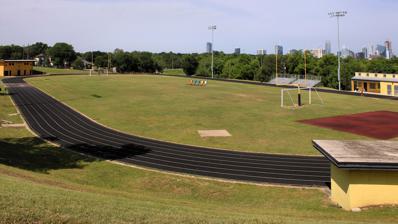
Building: Anderson Stadium
Country: United States of America
Year built: 1953
Historic football stadium in east Austin, Texas Anderson Stadium Viewed from the slope to the northeast Address Austin, Texas United States Type Stadium Acreage 7 acres (2.8 ha) Construction Built 1953 ( 1953 ) Renovated 1993–1994 Anderson Stadium U.S. National Register of Historic Places Show map of Texas Show map of the United States Coordinates 30°16′12″N 97°42′36″W / 30.270°N 97.710°W / 30.270; -97.710 NRHP reference No. 100007202 Added to NRHP February 3, 2022 Anderson Stadium , also known as Yellow Jacket Stadium , is a historic football and track and field facility in East Austin, Texas . The stadium was built in 1953 as the football facility on what was then the campus of L.C. Anderson High School , Austin's only public high school open to African Americans under racial segregation . Closed in 1971 as part of a school integration plan and restored in the 1990s, Anderson Stadium was added to the National Register of Historic Places in 2022. History After the publication of the 1928 Austin city plan , the municipal government of Austin, Texas , made a policy of encouraging racial segregation in the city by concentrating " separate but equal " public amenities for African American citizens in East Austin. These included one Austin Public Schools high school for black students, L.C. Anderson High School . When Anderson High School moved to a new site in 1953, the new campus was built with its own football and track and field facility with stadium seating, an unusual feature at a time when most black high schools in Texas had to share sports facilities with nearby schools for white students. Anderson's Friday night games and frequent community events made the stadium an important public space in the East Austin black community. Anderson Stadium, also known as Yellow Jacket Stadium (after the Anderson High School mascot ), was used actively from its construction in 1953 through 1971, during which time the Anderson football team and marching band both won state championships in the Prairie View Interscholastic League . During the 1950s and 1960s the facility was gradually improved, with additional bleachers , a press box , a fieldhouse , a ticket booth , and a concession stand all added to the original construction. Important games drew crowds of more than 8,000, and attendees often included white spectators, such as University of Texas football coach Darrell K. Royal . In the late 1960s, the federal Department of Health, Education, and Welfare investigated the status of school integration in Texas and found Austin out of compliance, partly because Anderson's student body was still almost exclusively black. After years of efforts to persuade white students to voluntarily enroll at Anderson largely failed, a series of steps by HEW and the school district culminated in the closure of Anderson High School after the 1971 school year. In 1972, the newly established Austin Community College took over Anderson as its first site (later known as the Ridgeview Campus), and ACC paved over the stadium's football field to make a parking lot for commuter students. The original bleachers, goal posts , scoreboard , and concession stand were demolished during this period. The ACC campus closed in 1989, after which the site was used as the Austin Independent School District's Alternative Learning Center. In 1993, Anderson alumnus and former National Football League player Thomas Henderson proposed to restore Anderson Stadium so that it could be used as a community center. Donations and volunteer work in the 1990s drove the restoration of the grass field and the replacement of the running track , goal posts, and scoreboard. New bleachers, high-mast lighting , and a concession and restroom building were also added. Further improvements in the 2000s and 2010s include an enlarged concession and restroom building, an improved running track, and a new fieldhouse. In 2021, the campus was reopened as the site of Eastside High School . Anderson Stadium was listed on the National Register of Historic Places on February 3, 2022, in recognition of its historical significance as the last extant high school football stadium in Texas constructed exclusively for African Americans, as well as its importance as a shared event space for the East Austin black community. Design The stadium fieldhouse. Anderson Stadium is a typical high school football and track facility, with a level grass playing field, oriented north-to-south, surrounded by an oval running track (originally of sand and dirt, but now surfaced in rubber). It sits in a slight depression in the surrounding topography, surrounded by a natural bowl-like landform whose slopes have served as additional seating space for large crowds. The field and track are flanked by the original two-story concrete fieldhouse and one-story concrete concession stand, along with a newer fieldhouse, concession stand, goal posts, high-mast lights, and scoreboard dating to the renovations of the 1990s. The original wooden bleachers have likewise been replaced with newer metal seating. The historic buildings are utilitarian and rectangular in design, built as simple concrete blocks, a reflection of the inferior investment made in a site intended for black students. See also Wikimedia Commons has media related to Anderson Stadium . National Register of Historic Places listings in Travis County, Texas References